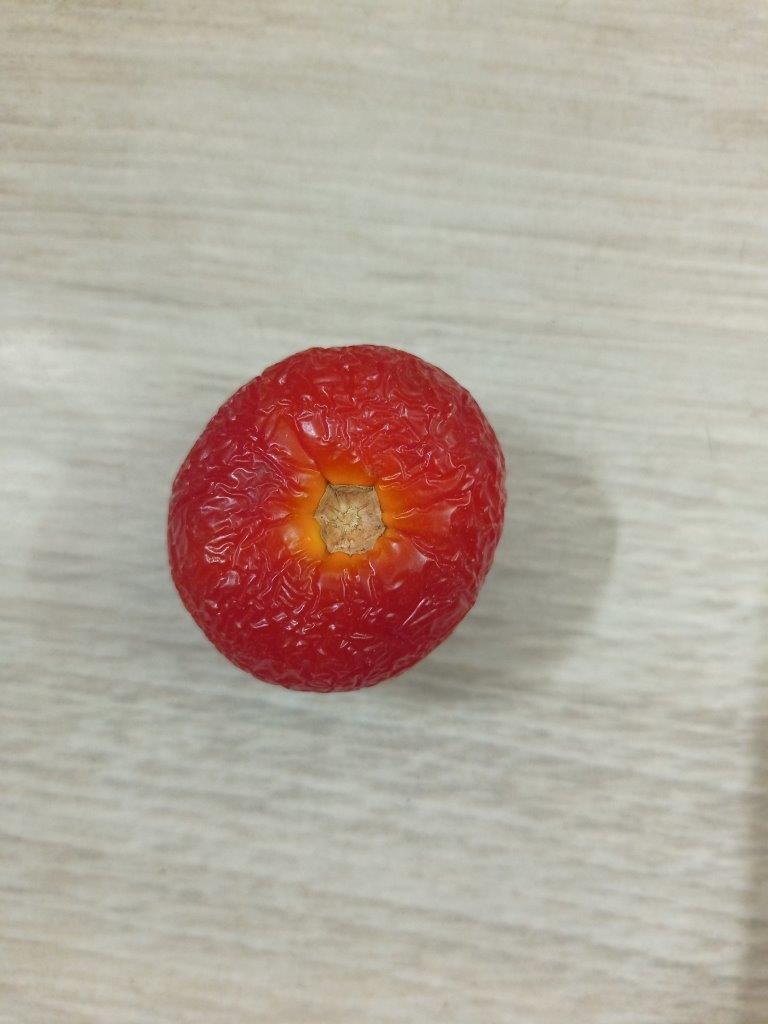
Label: Rotten